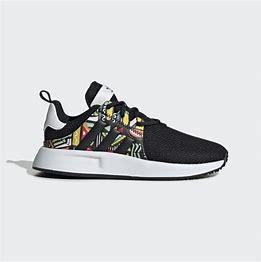
Brand: Adidas
Model: _plr